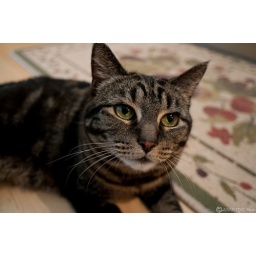
The family cat taking a rest in the kitchen